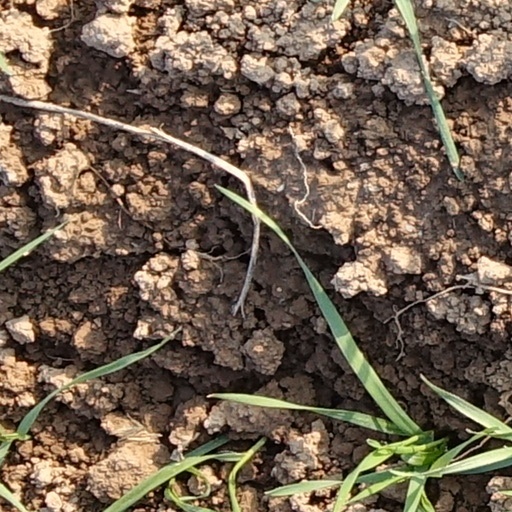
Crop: wheat